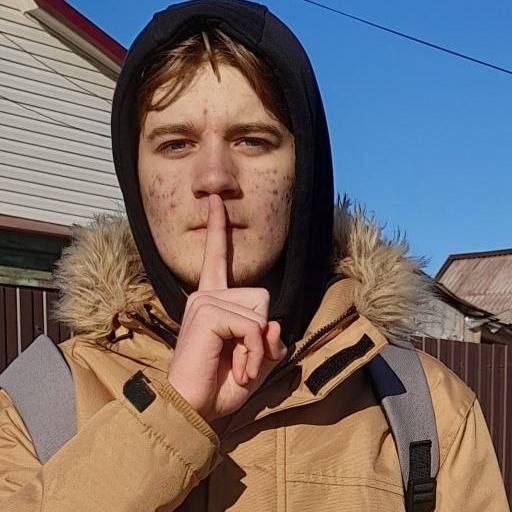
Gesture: mute